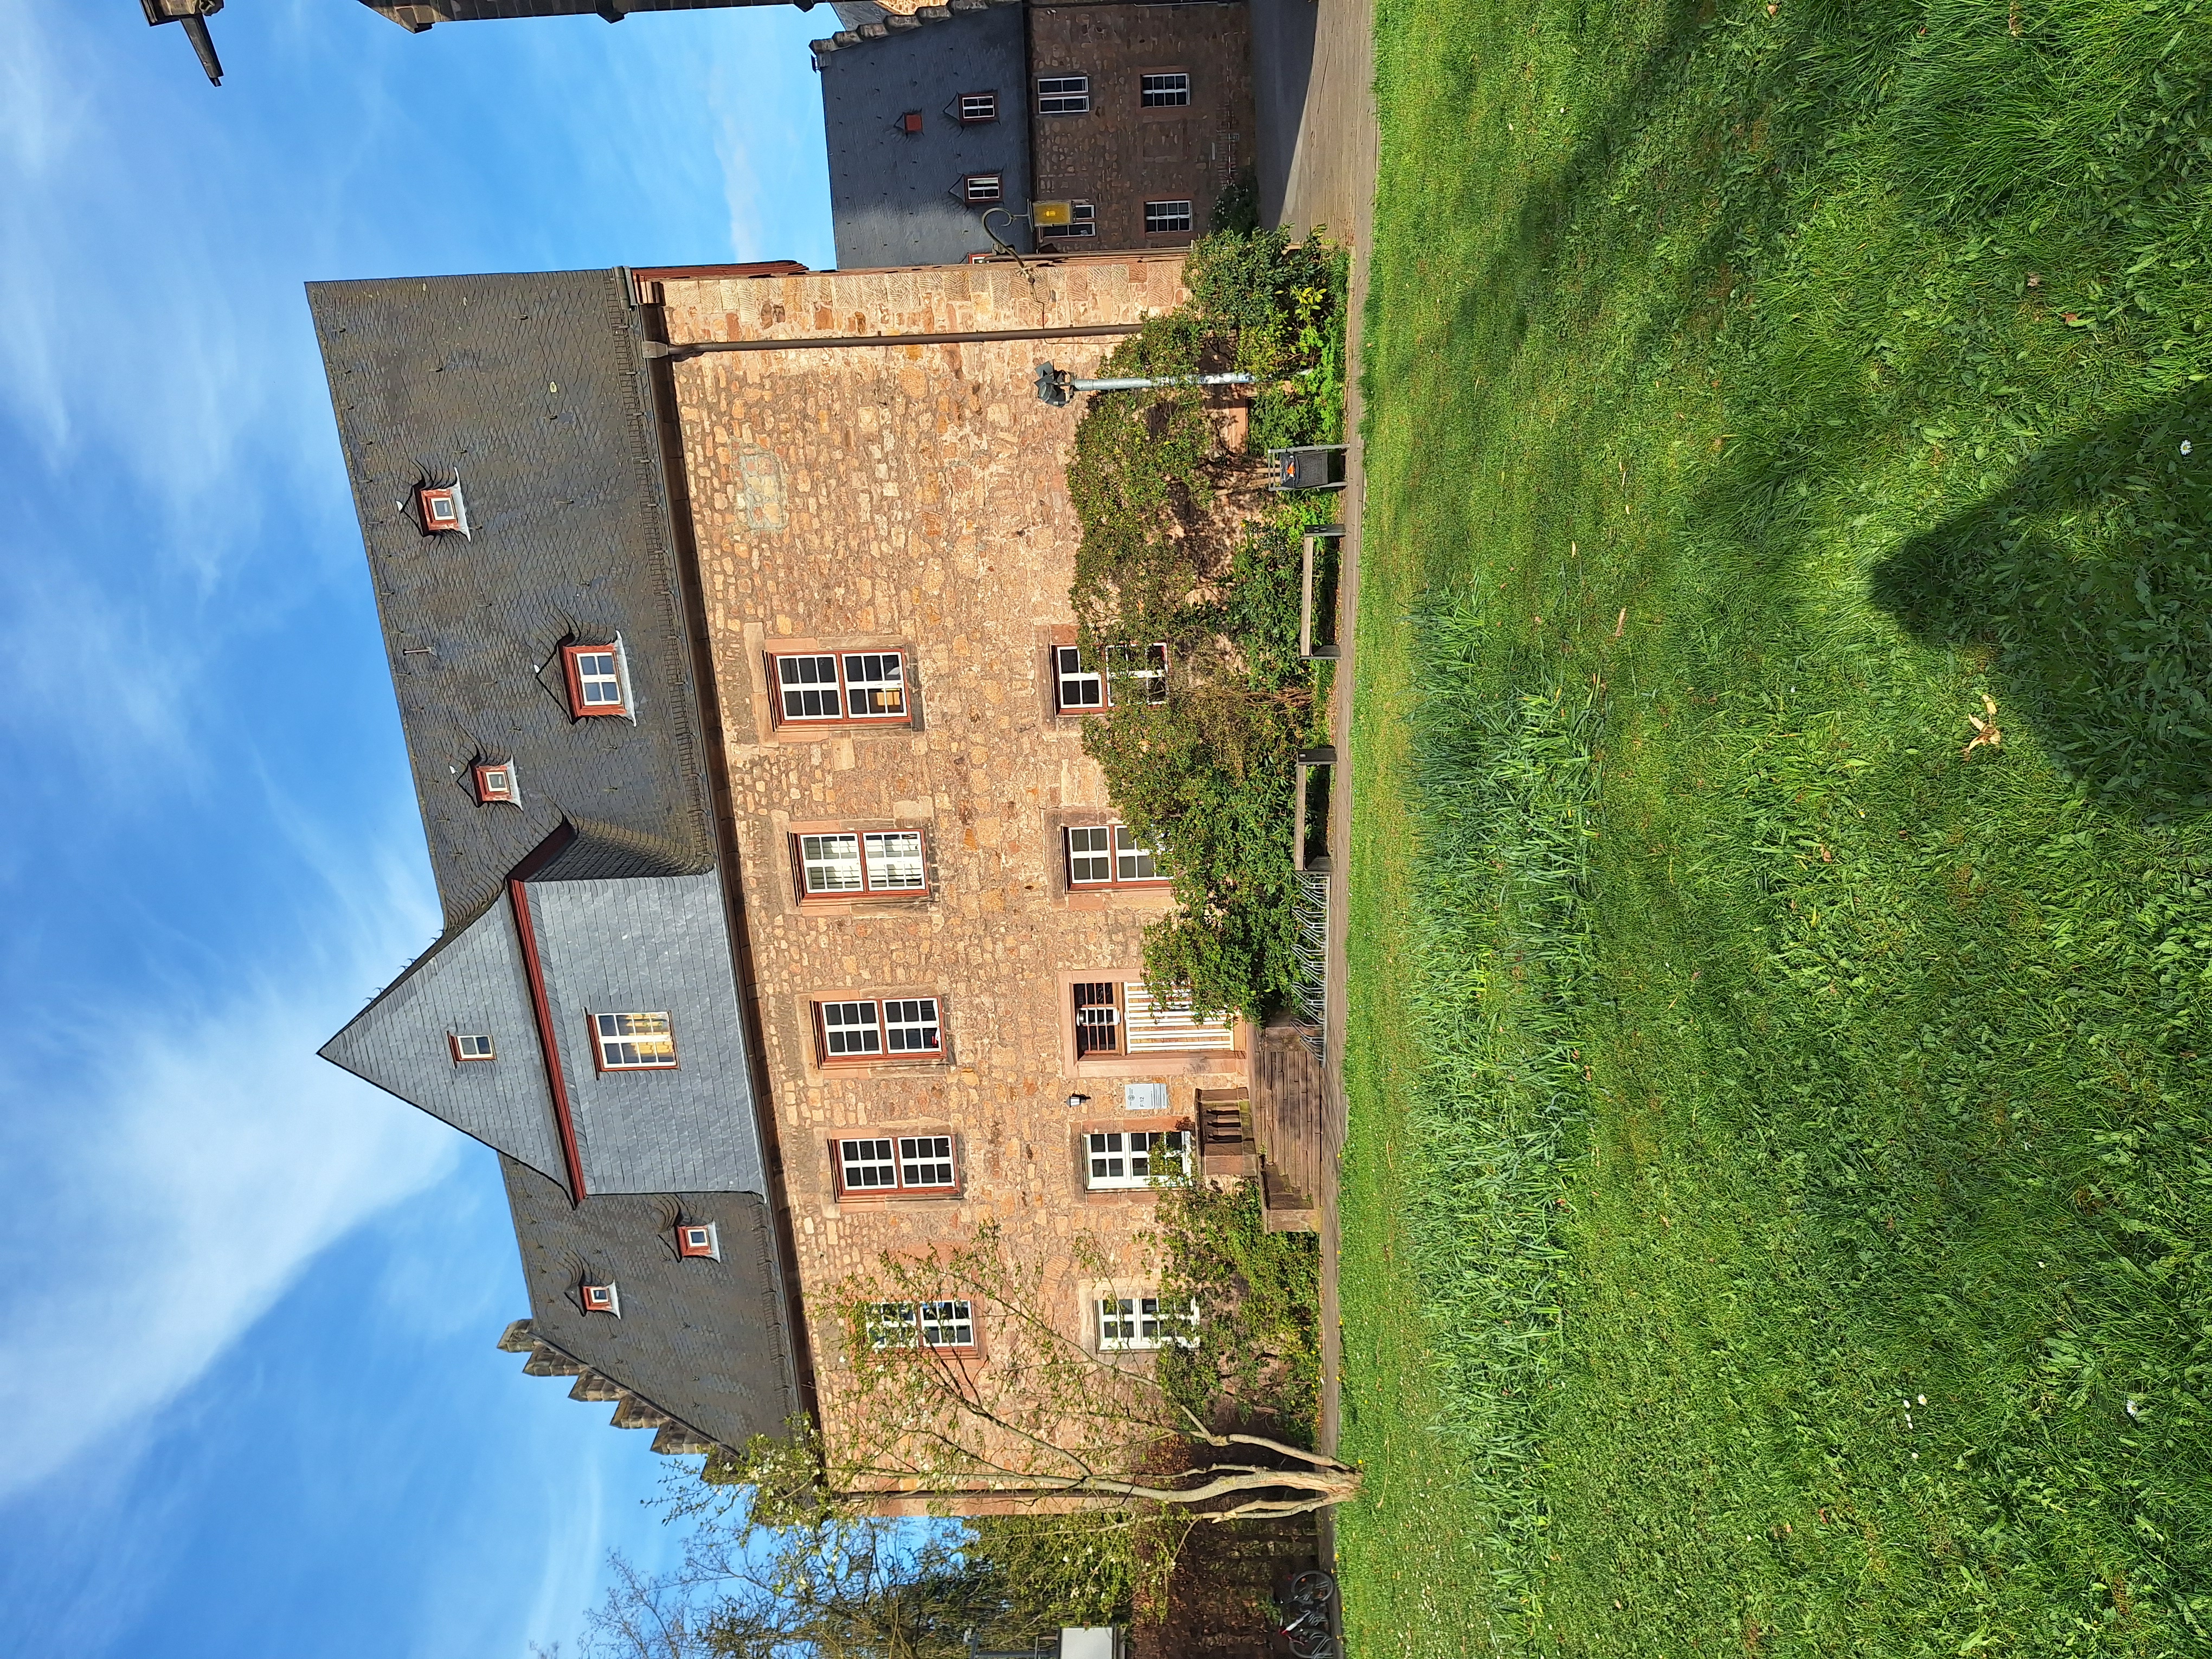
Building: Deutschhausstraße 10, Deutches Haus, Fachbereich Geographie